The Revenge Tour

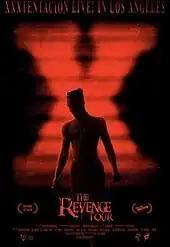
Promotional poster for the Los Angeles show

The Revenge Tour was the first and only concert tour by American rapper XXXTentacion in support of his second mixtape, "Revenge" (2017), and partially in support of his then-upcoming debut studio album, "17" (2017). It traveled across the United States in fourteen different states. The tour started on May 31, 2017, in Houston, Texas and ended on July 2, 2017, in Pompano Beach, Florida. The tour was supported by XXXTentacion's hip hop collective, Members Only, which included fellow rappers such as Ski Mask the Slump God, Craig Xen, and Wifisfuneral. While he made multiple concert appearances following the Revenge Tour, it was his only ever solo concert tour as he was murdered a year later. The tour was subjected to multiple controversies.